Arthur Soames (politician)

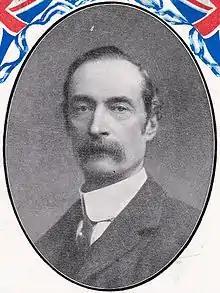
Arthur Soames

Arthur Wellesley Soames (30 November 1852 – 2 November 1934) was a British Liberal politician and architect.